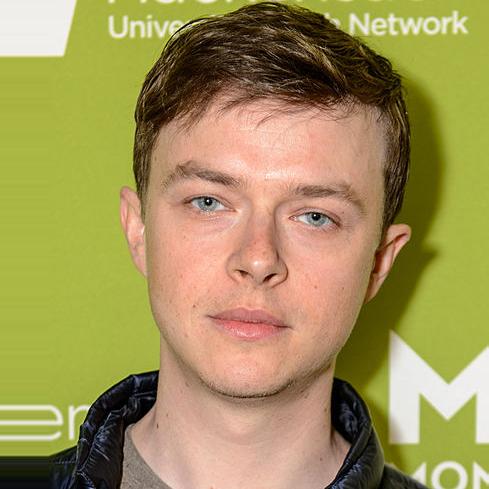
Age: 28